Trossingen Railway

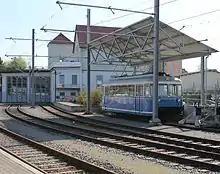
T6 railcar with the museum in the background

A small museum of items from the Trossinger Railway has been located in the roundhouse at Trossingen Stadt station since 5 June 2005. Most of the historic rolling stock have been housed here. The "Freundeskreis der Trossinger Eisenbahn" (Friends of the Trossinger Railway) is involved in the Museum. This was established on 7 September 2004 and its first official excursion trip ran on 1 May 2005. The T1 railcars are said to be the world's oldest operational electric railway vehicles.